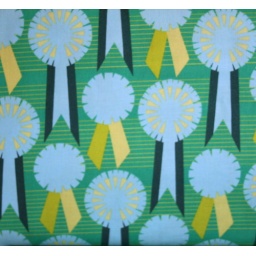
red letter day by lizzy house